Tom Pearson (rugby union, born 1872)

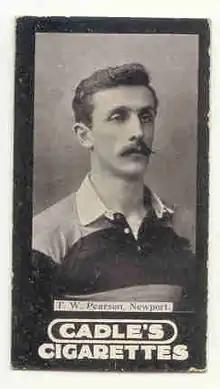
Pearson wearing his Newport club jersey

Thomas William Rory Pearson (10 May 1872 – 12 September 1957) was a Welsh international wing who played club rugby for Cardiff and Newport and county rugby with Middlesex. He won 13 caps for Wales and captained the team on one occasion, against England. Pearson was an all-round sportsman, representing Wales not only in rugby, but also in squash, tennis, hockey and golf. In 1902 Pearson was given the captaincy of the Welsh hockey squad, while playing for Newport Hockey Club.